United States Army uniforms in World War II

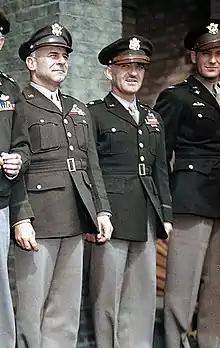
U.S. Army Air Forces officers wearing the "pinks and greens" service uniform combination

The male officer's winter service uniform in 1941 consisted of a four-button, four-pocket coat of finer wool fabric in olive drab shade no. 51 (OD 51), a very dark olive green with brownish hue. The coat was worn with a russet brown leather Sam Browne belt until 1942 when the leather belt was replaced by a cloth belt of matching fabric. Officers could wear trousers matching the color and fabric of the coat, or optionally they were allowed trousers of a contrasting pinkish taupe, officially called drab shade no. 54, of the same material as the coat. The combination was commonly called "pinks and greens". Officers were also authorized to use the more durable OD 33 enlisted uniforms, except for the enlisted men's four pocket service coat, as long as they were not mixed with OD 51 or taupe clothing.